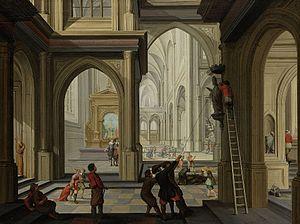
Dirk ou Dirck Christiaensz. van Delen est un peintre néerlandais du siècle d'or. Il est spécialisé dans la peinture d'intérieur d'édifices et d'ensembles architecturaux.